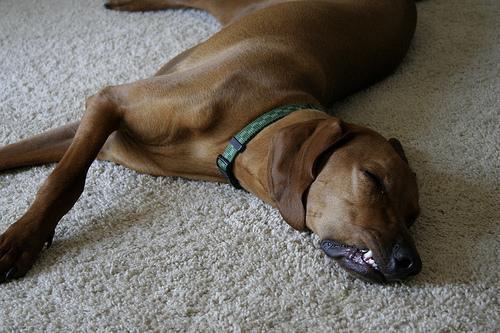
redbone